Street style

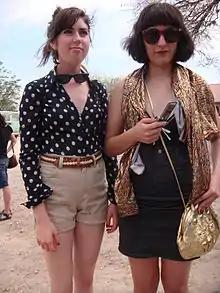
Hipster girls

Phenomena of this kind have been studied for a long time in England and have revealed the importance of young people's street styles during the post-war period, which may be linked to the generation of baby boomers, who came to represent a new sociocultural category—the "teenager"—who has money to spend and be an important motivation on economic and cultural world.